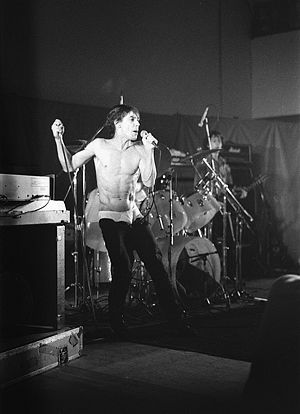
Detroit / Kultur / Underholdning, teater og musik / Detroit Rock City
Iggy Pop i 1979
Detroit er med 681.090 indbyggere den største by i den amerikanske delstat Michigan. Byen er opkaldt efter det franske ord détroit, som betyder “stræde”. Den er administrativt centrum i det amerikanske county Wayne County. Befolkningen var i 1960 på ca. to millioner, men er nu mere end halveret, hvad der giver omfattende økonomiske problemer. Som en redningsplan har byrådet foreslået at jævne en tredjedel af den allerede slemt forfaldne by med jorden.